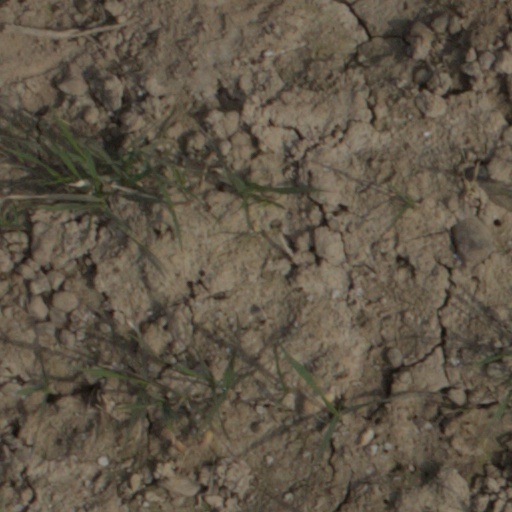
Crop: wheat